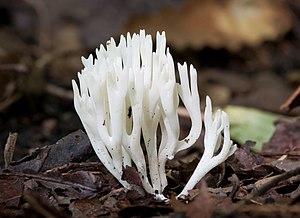
Les Clavariaceae forment une famille de champignons basidiomycètes de l'ordre des Agaricales. Elle est constituée actuellement de sept genres qui présentent tous des formes clavaroïdes, mais que l'on différencie principalement par leur forme : ils peuvent être verticaux, ramifiés, arborescents, résupinés, suspendus ou minuscules.
Le sporophore, appelé aussi sporocarpe ou autrefois carpophore, est l'appareil reproducteur des champignons dits supérieurs. C'est, dans le langage populaire et littéraire, l'organe de la « fructification » du champignon et pas seulement du mycélium des champignons. Il contient les sporocystes qui se différencient dans l'hyménium et qui produisent par reproduction sexuée des méiospores, sous diverses formes.